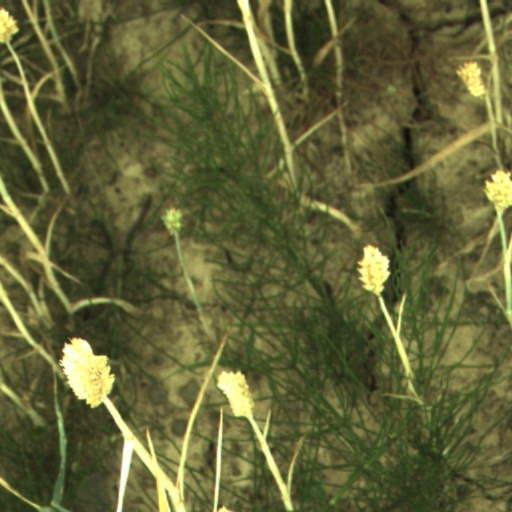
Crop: wheat